Archibald Nye

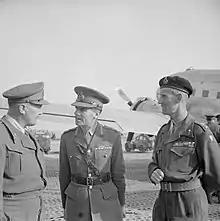
Lieutenant-General Sir Archibald Nye, Vice-Chief of the Imperial General Staff with Lieutenant-Generals Freyberg (left) and McCreery (right) at Forli airfield, Italy during a flying visit to the British Eighth Army.

On 20 May 1939, Nye was promoted to colonel, with the temporary rank of brigadier, and sent to India to raise a brigade, commanding the Nowshera Brigade from May 1939 to January 1940. In February 1940 he returned to London to take up the post of deputy director of Staff Duties, War Office and became Director of Staff Duties with the acting rank of major-general from 1 November. Promoted to substantive major-general on 18 November 1941, in December he became Vice-Chief of the Imperial General Staff under Sir Alan Brooke with the acting rank of lieutenant-general from 5 December. The enormous burdens placed on Brooke meant that he needed to delegate many of his tasks and for this he relied heavily on Nye. The partnership was highly successful and Nye remained in the job for the rest of the war. It could be said that while Brooke ran the war, Nye ran the army. Advanced to the temporary rank of lieutenant-general on 5 December 1942, in the 1944 Birthday Honours Nye was knighted as a Knight Commander of the Order of the British Empire, the first of five knighthoods he would ultimately be conferred with. He was promoted to the substantive rank of lieutenant-general on 14 September 1944. Nye retired on 29 March 1946.